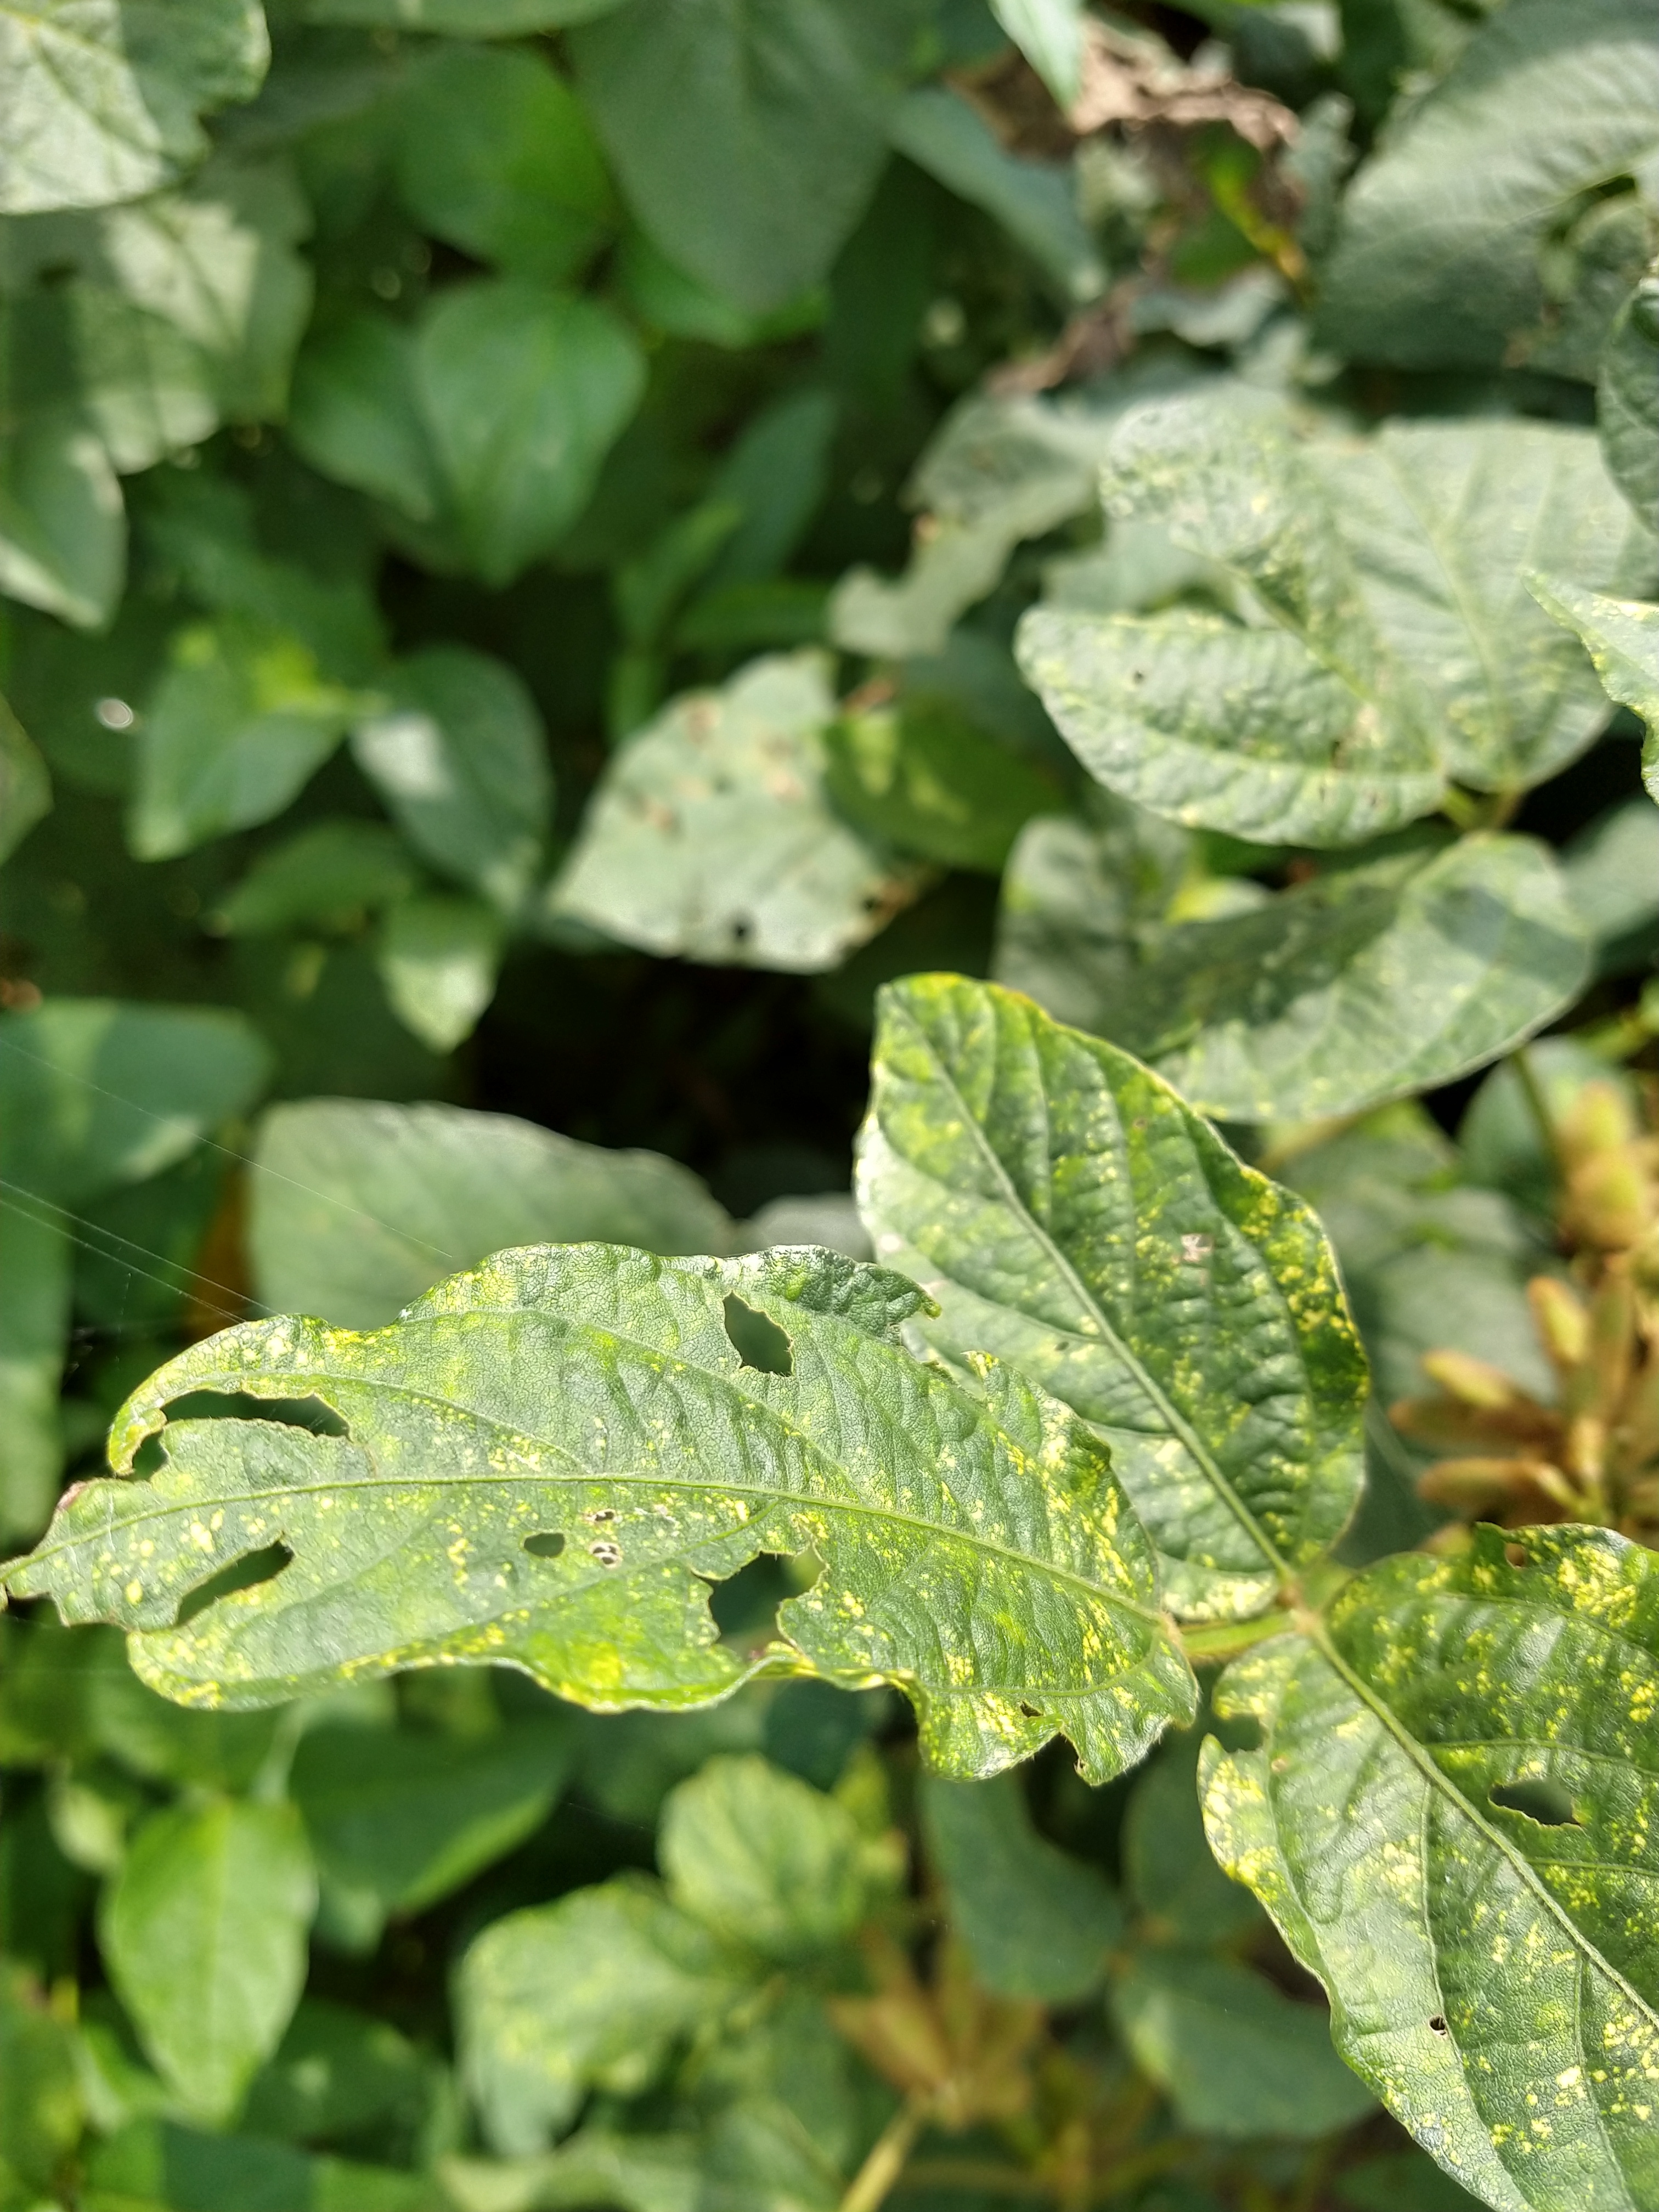
Label: Disease